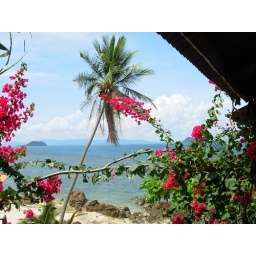
View from our bathroom window in Ko Pha-Ngan, the first island we visited in Thailand.